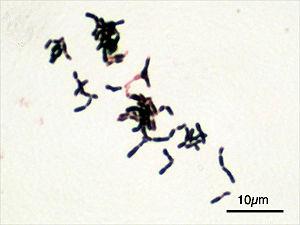
Bifidobacterium est un genre d’actinobactéries bifidobactériales anaérobies à Gram positif. Ces bactéries sont constituées de bacilles de forme irrégulière, anaérobies stricts, présentant un test négatif pour la catalase, immobiles.
"L'axe intestin-cerveau est la signalisation biochimique qui se produit entre le tractus gastro-intestinal et le système nerveux central. Le terme ""axe intestin-cerveau"" est parfois utilisé pour désigner le rôle du microbiote intestinal dans l'interaction, alors que le terme ""axe microbiote-intestin-cerveau"" inclut explicitement le rôle de la flore intestinale dans les événements de signalisation biochimique qui ont lieu entre le tractus gastro-intestinal et le SNC.